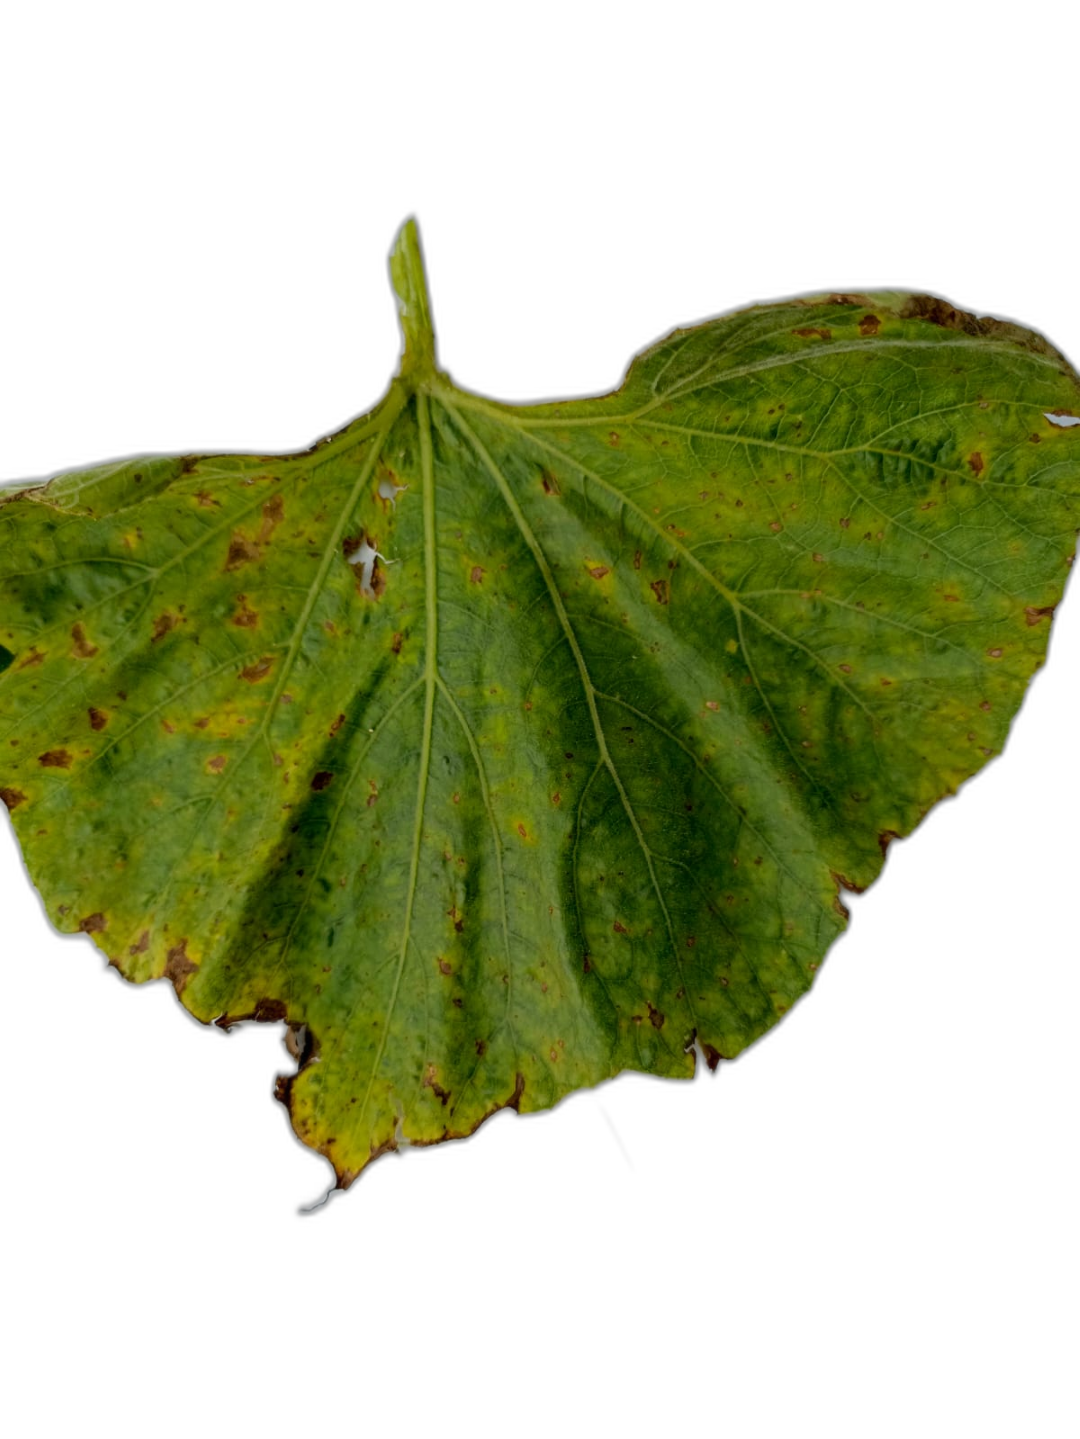
Crop: Bottle Gourd
Label: Anthracnose